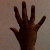
The image shows a hand gesture representing the number 5 in Indian Sign Language.